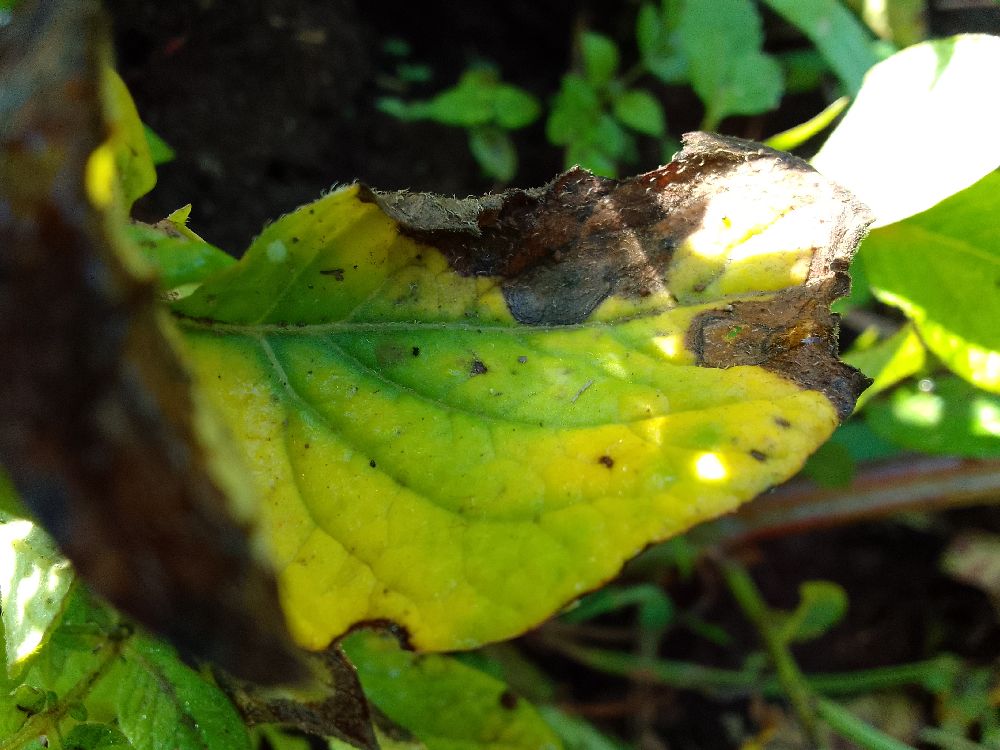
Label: Early blight